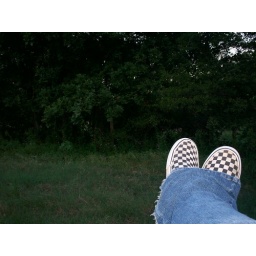
sitting in my truck bed with a lawn chair...and my feet up on the side.